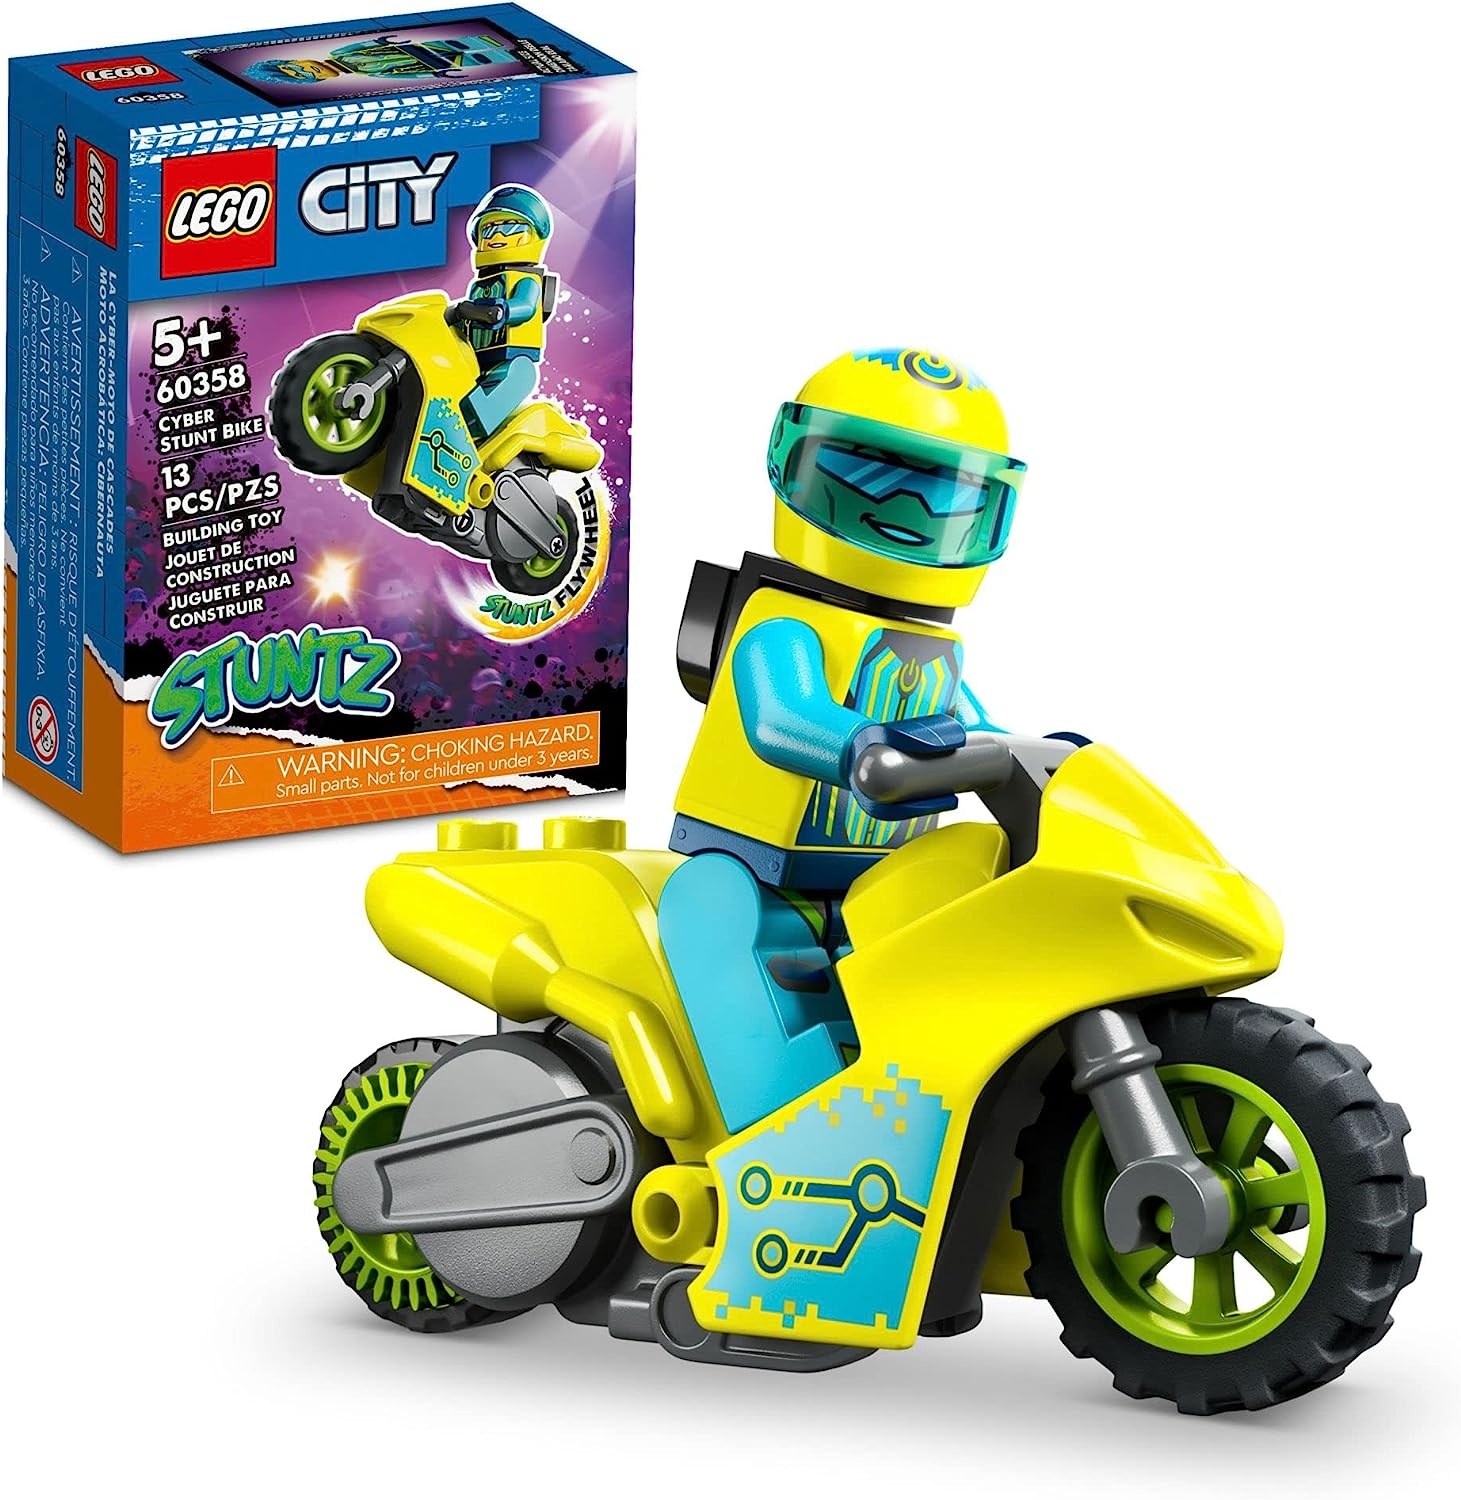
MOTORIZA LEGO CITY STUNTZ CYBER STUNT BIKE 60358
LEGO City Stuntz Cyber ​​Stunt Bike 60358, brinquedo de moto movido a volante para realizar saltos e truques, brinquedos de ação para meninos e meninas com mais de 5 anos, conjunto de extensão Motocicleta de brinquedo movida a volante - Aumente a diversão das crianças com esta LEGO City Cyber ​​Stunt Bike (60358) para ação real de acrobacias O que está na caixa? - Todas as crianças precisam construir uma motocicleta acrobática movida a volante, além de uma minifigura de piloto LEGO City Stuntz Ação de acrobacias reais - As crianças empurram a bicicleta para ativar o volante e, em seguida, soltam-na para realizar saltos e acrobacias divertidas Diversão para crianças a partir de 5 anos - Dê este playset LEGO City Stuntz como presente de aniversário, feriado ou qualquer outro dia Dimensões – Quando construída, a Cyber ​​Stunt Bike mede mais de 2 pol. (5 cm) de altura, 2,5 pol. (6 cm) de comprimento e menos de 1 pol. (2 cm) de largura
Brand: GameShop Angola
Category: Toys & Games > Toys > Play Vehicles > Toy Motorcycles